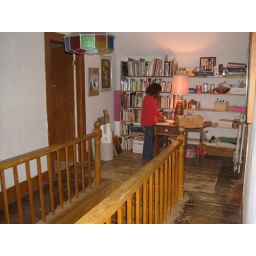
second floor in the house